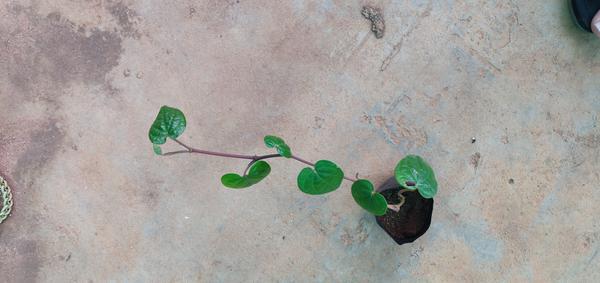
Plant: Betel